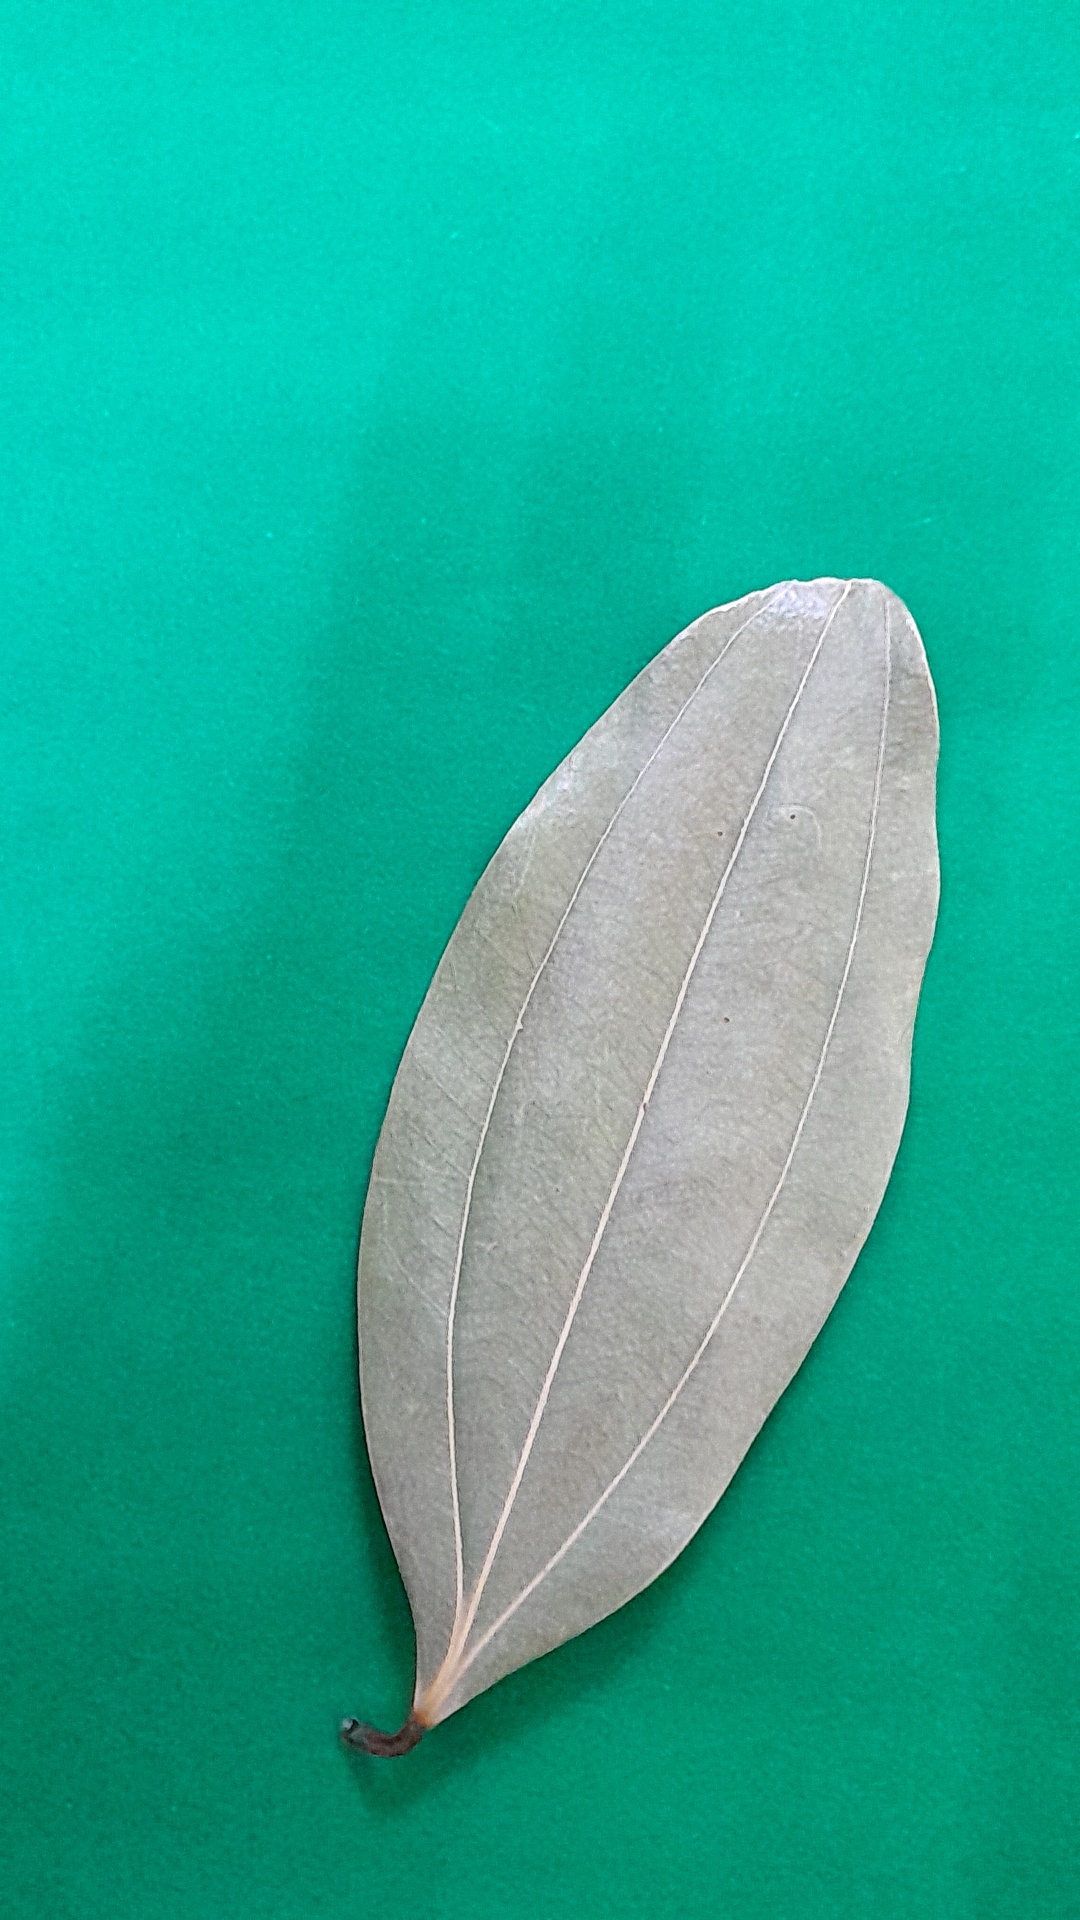
Label: Dry Leaf